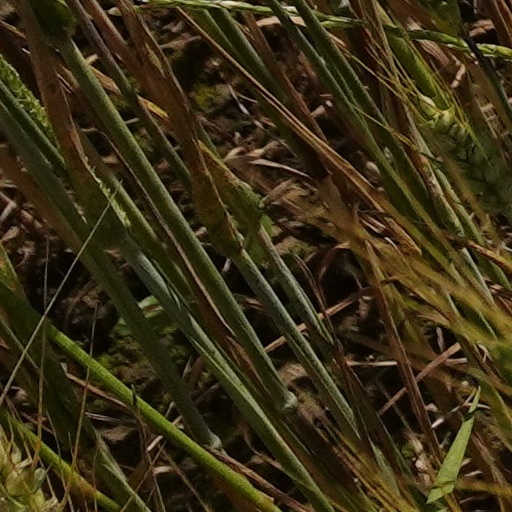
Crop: wheat